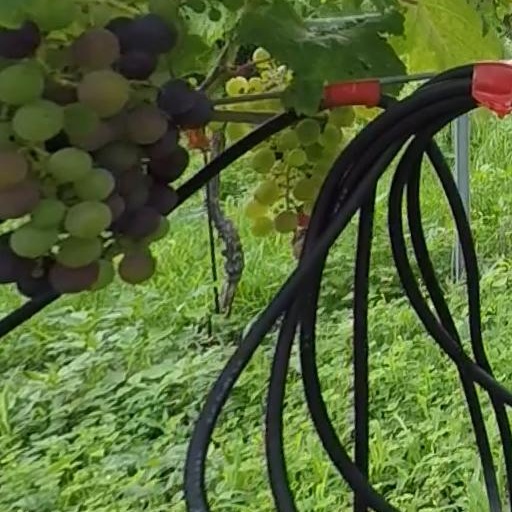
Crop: grape